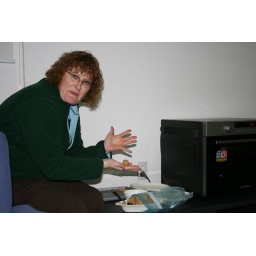
The little box is our oven in the teachers lounge!